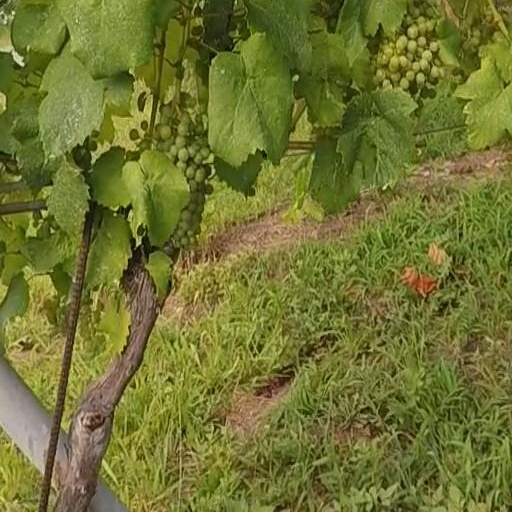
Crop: grape